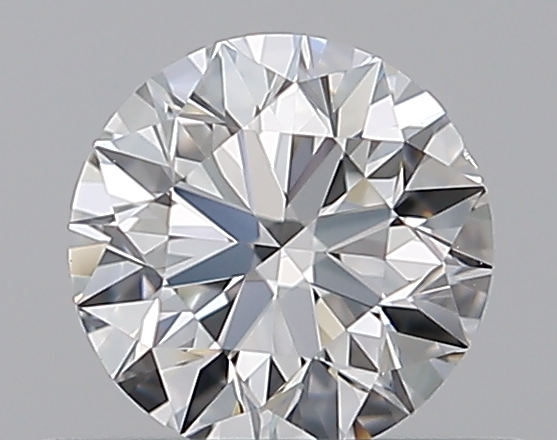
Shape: round
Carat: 0.5
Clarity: VS1
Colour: F
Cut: EX
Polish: EX
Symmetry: EX
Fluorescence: N
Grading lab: GIA
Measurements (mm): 5.01 x 5.05 x 3.16